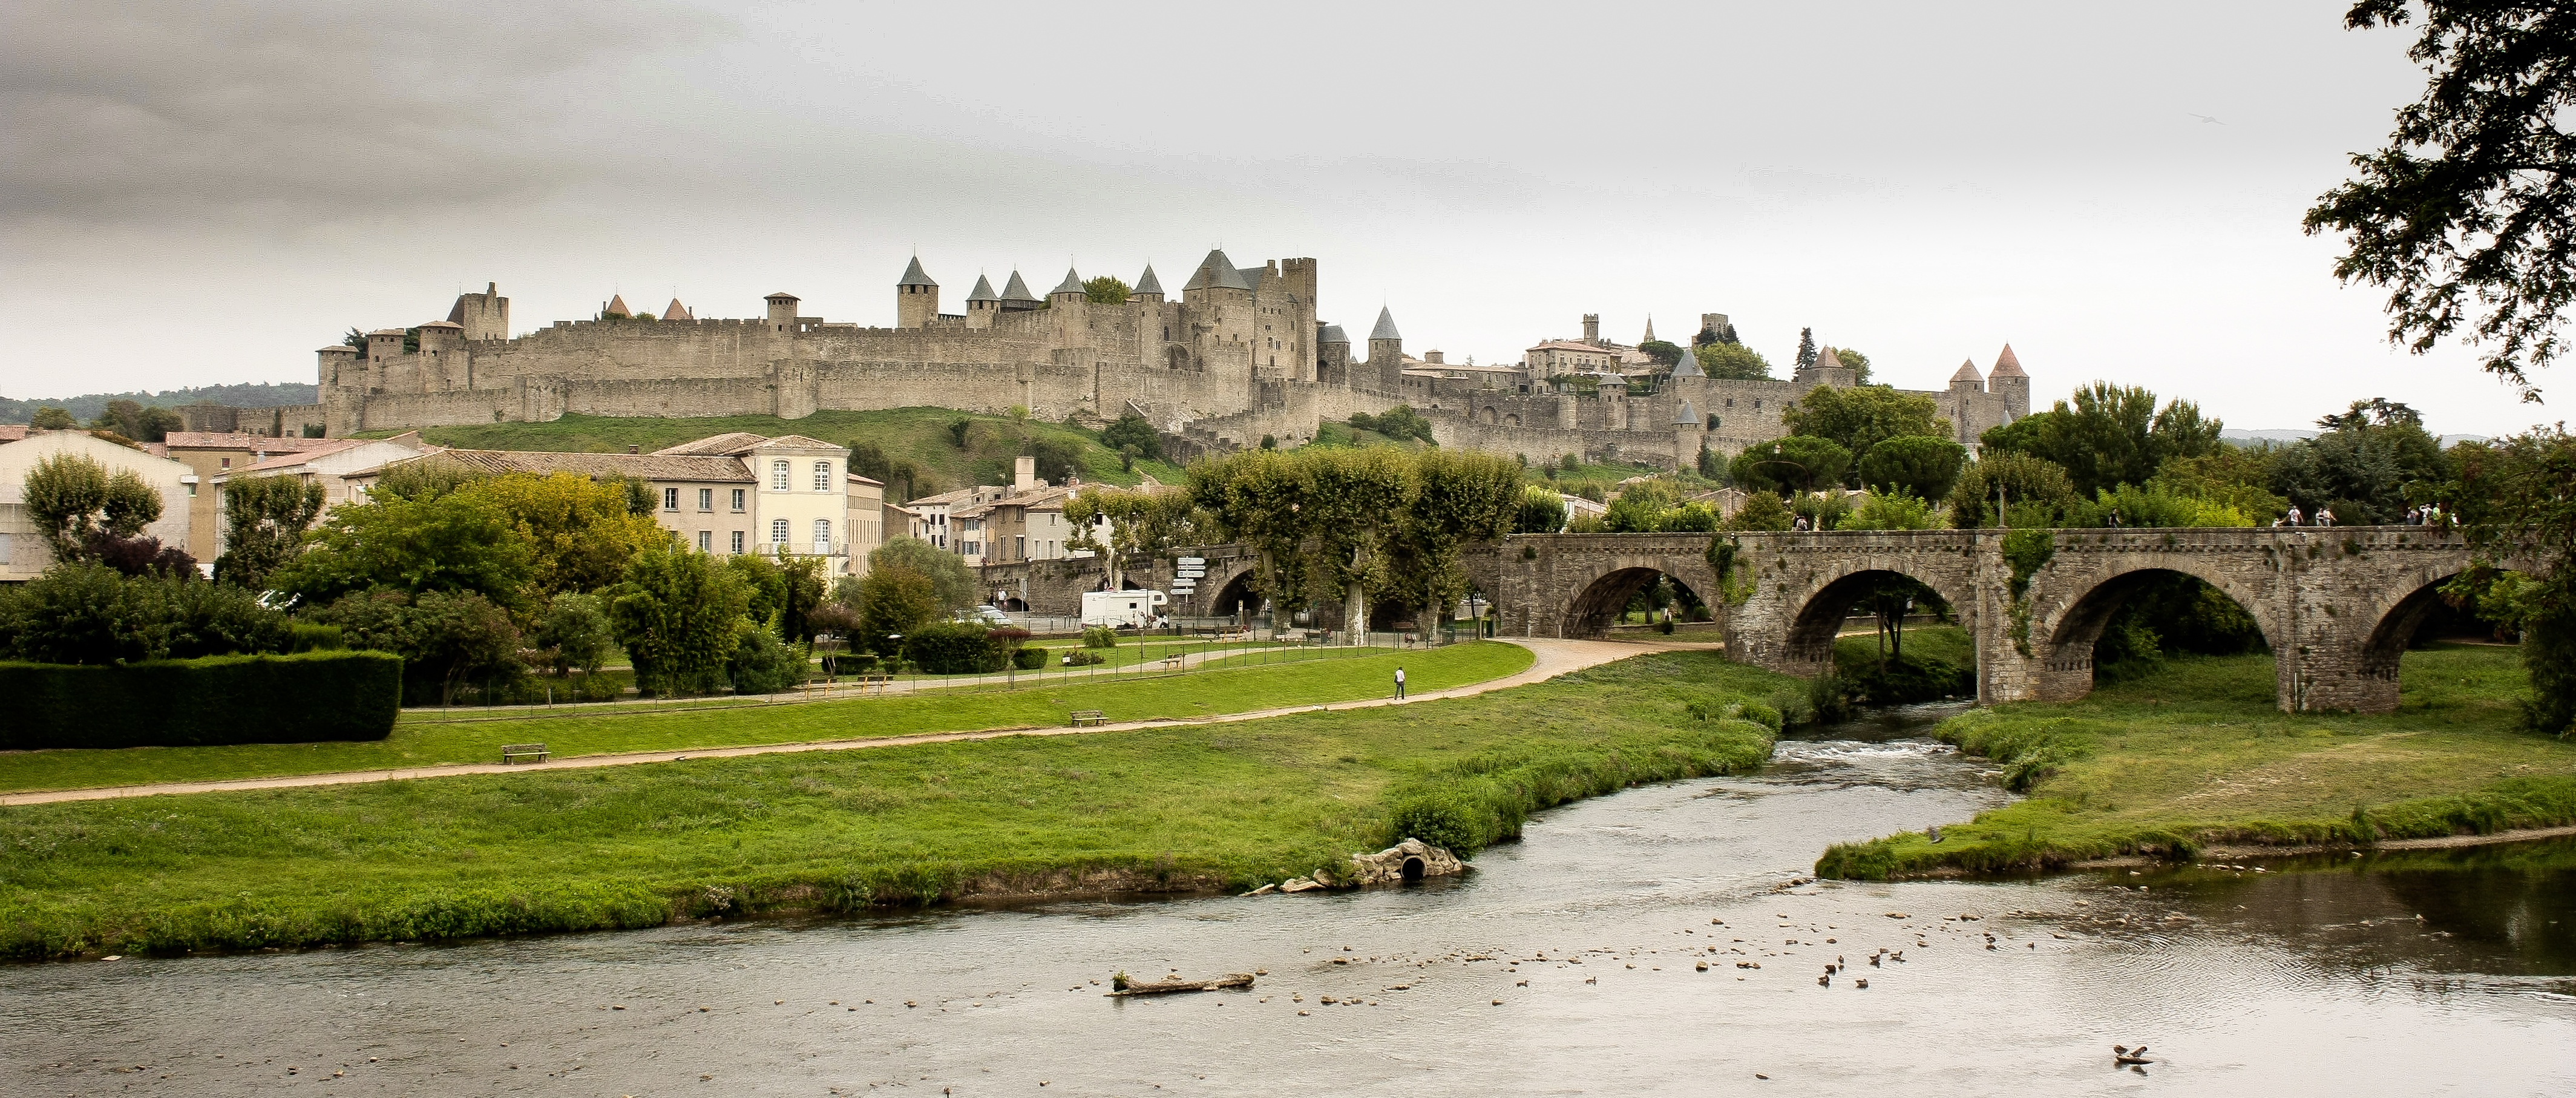
town, building, chateau, palace, village, france, castle, fortification, tourism, waterway, ruins, monastery, carcassonne, abbey, estate, moat, rural area, ancient history